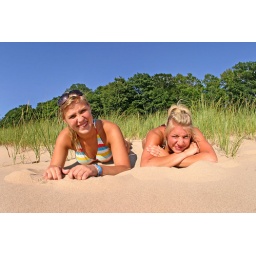
Posing in the grass for a revisited beach shot.